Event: Ecuador Earthquake
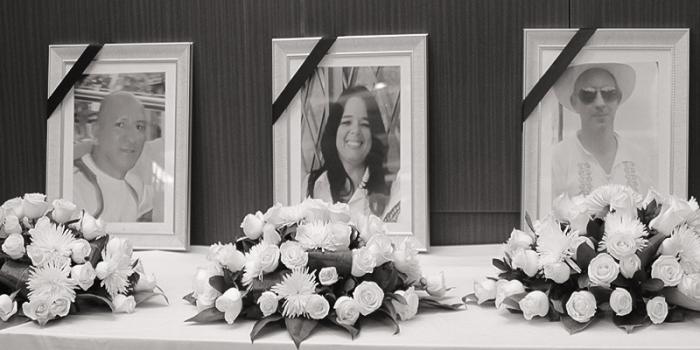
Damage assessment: no_damage